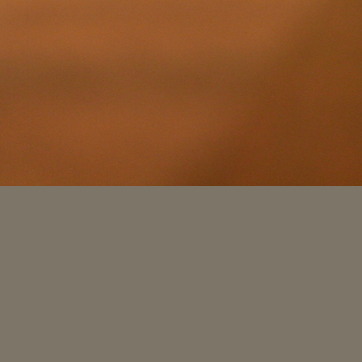
Material: wood